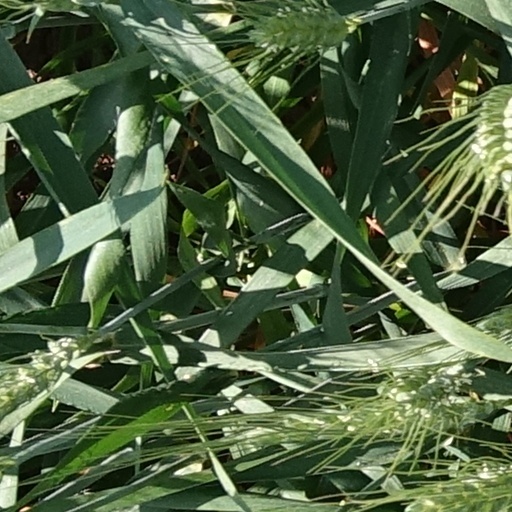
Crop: wheat